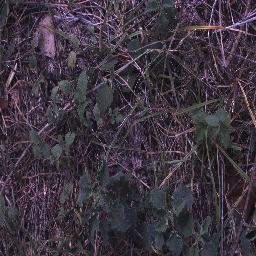
Label: negative